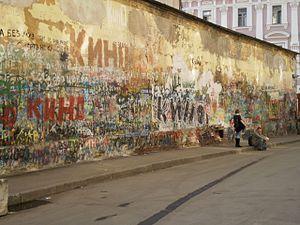
Viktor Tsoï, né le 21 juin 1962 à Léningrad et mort accidentellement le 15 août 1990 en RSS de Lettonie, est un chanteur de rock soviétique, qui fut actif dans les années 1980, et leader du groupe Kino.